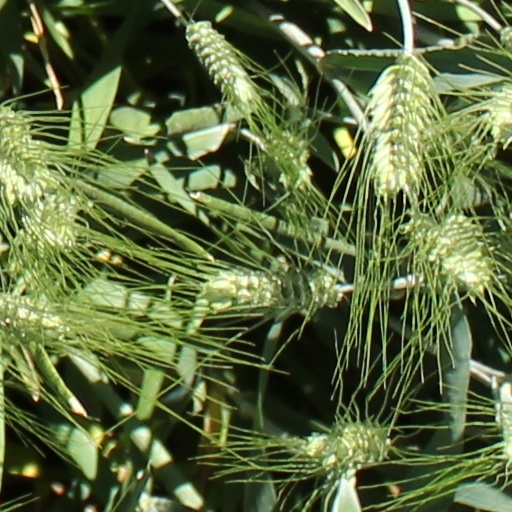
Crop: wheat